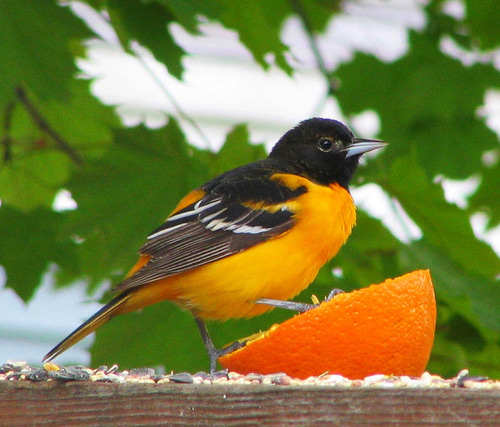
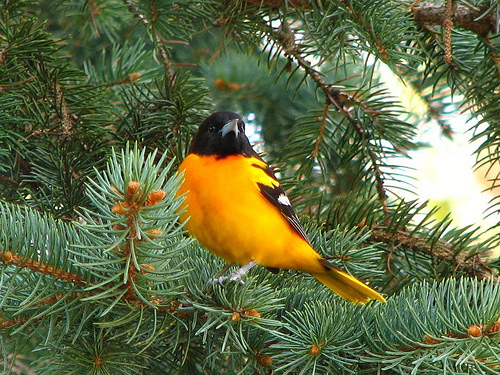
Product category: misc
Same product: yes